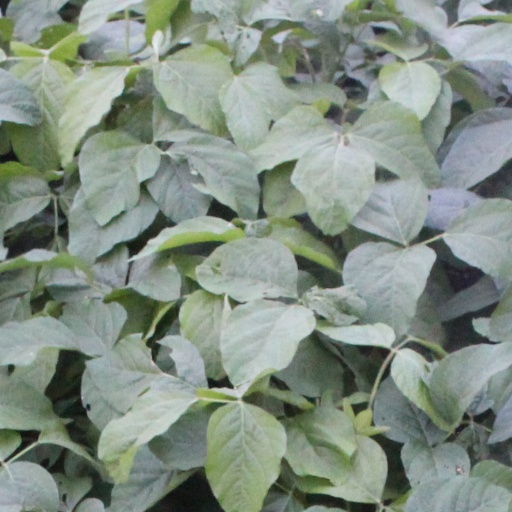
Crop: soybean